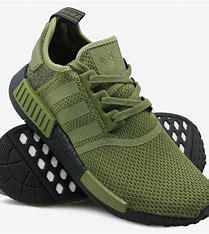
Brand: Adidas
Model: NMD_R1 V2